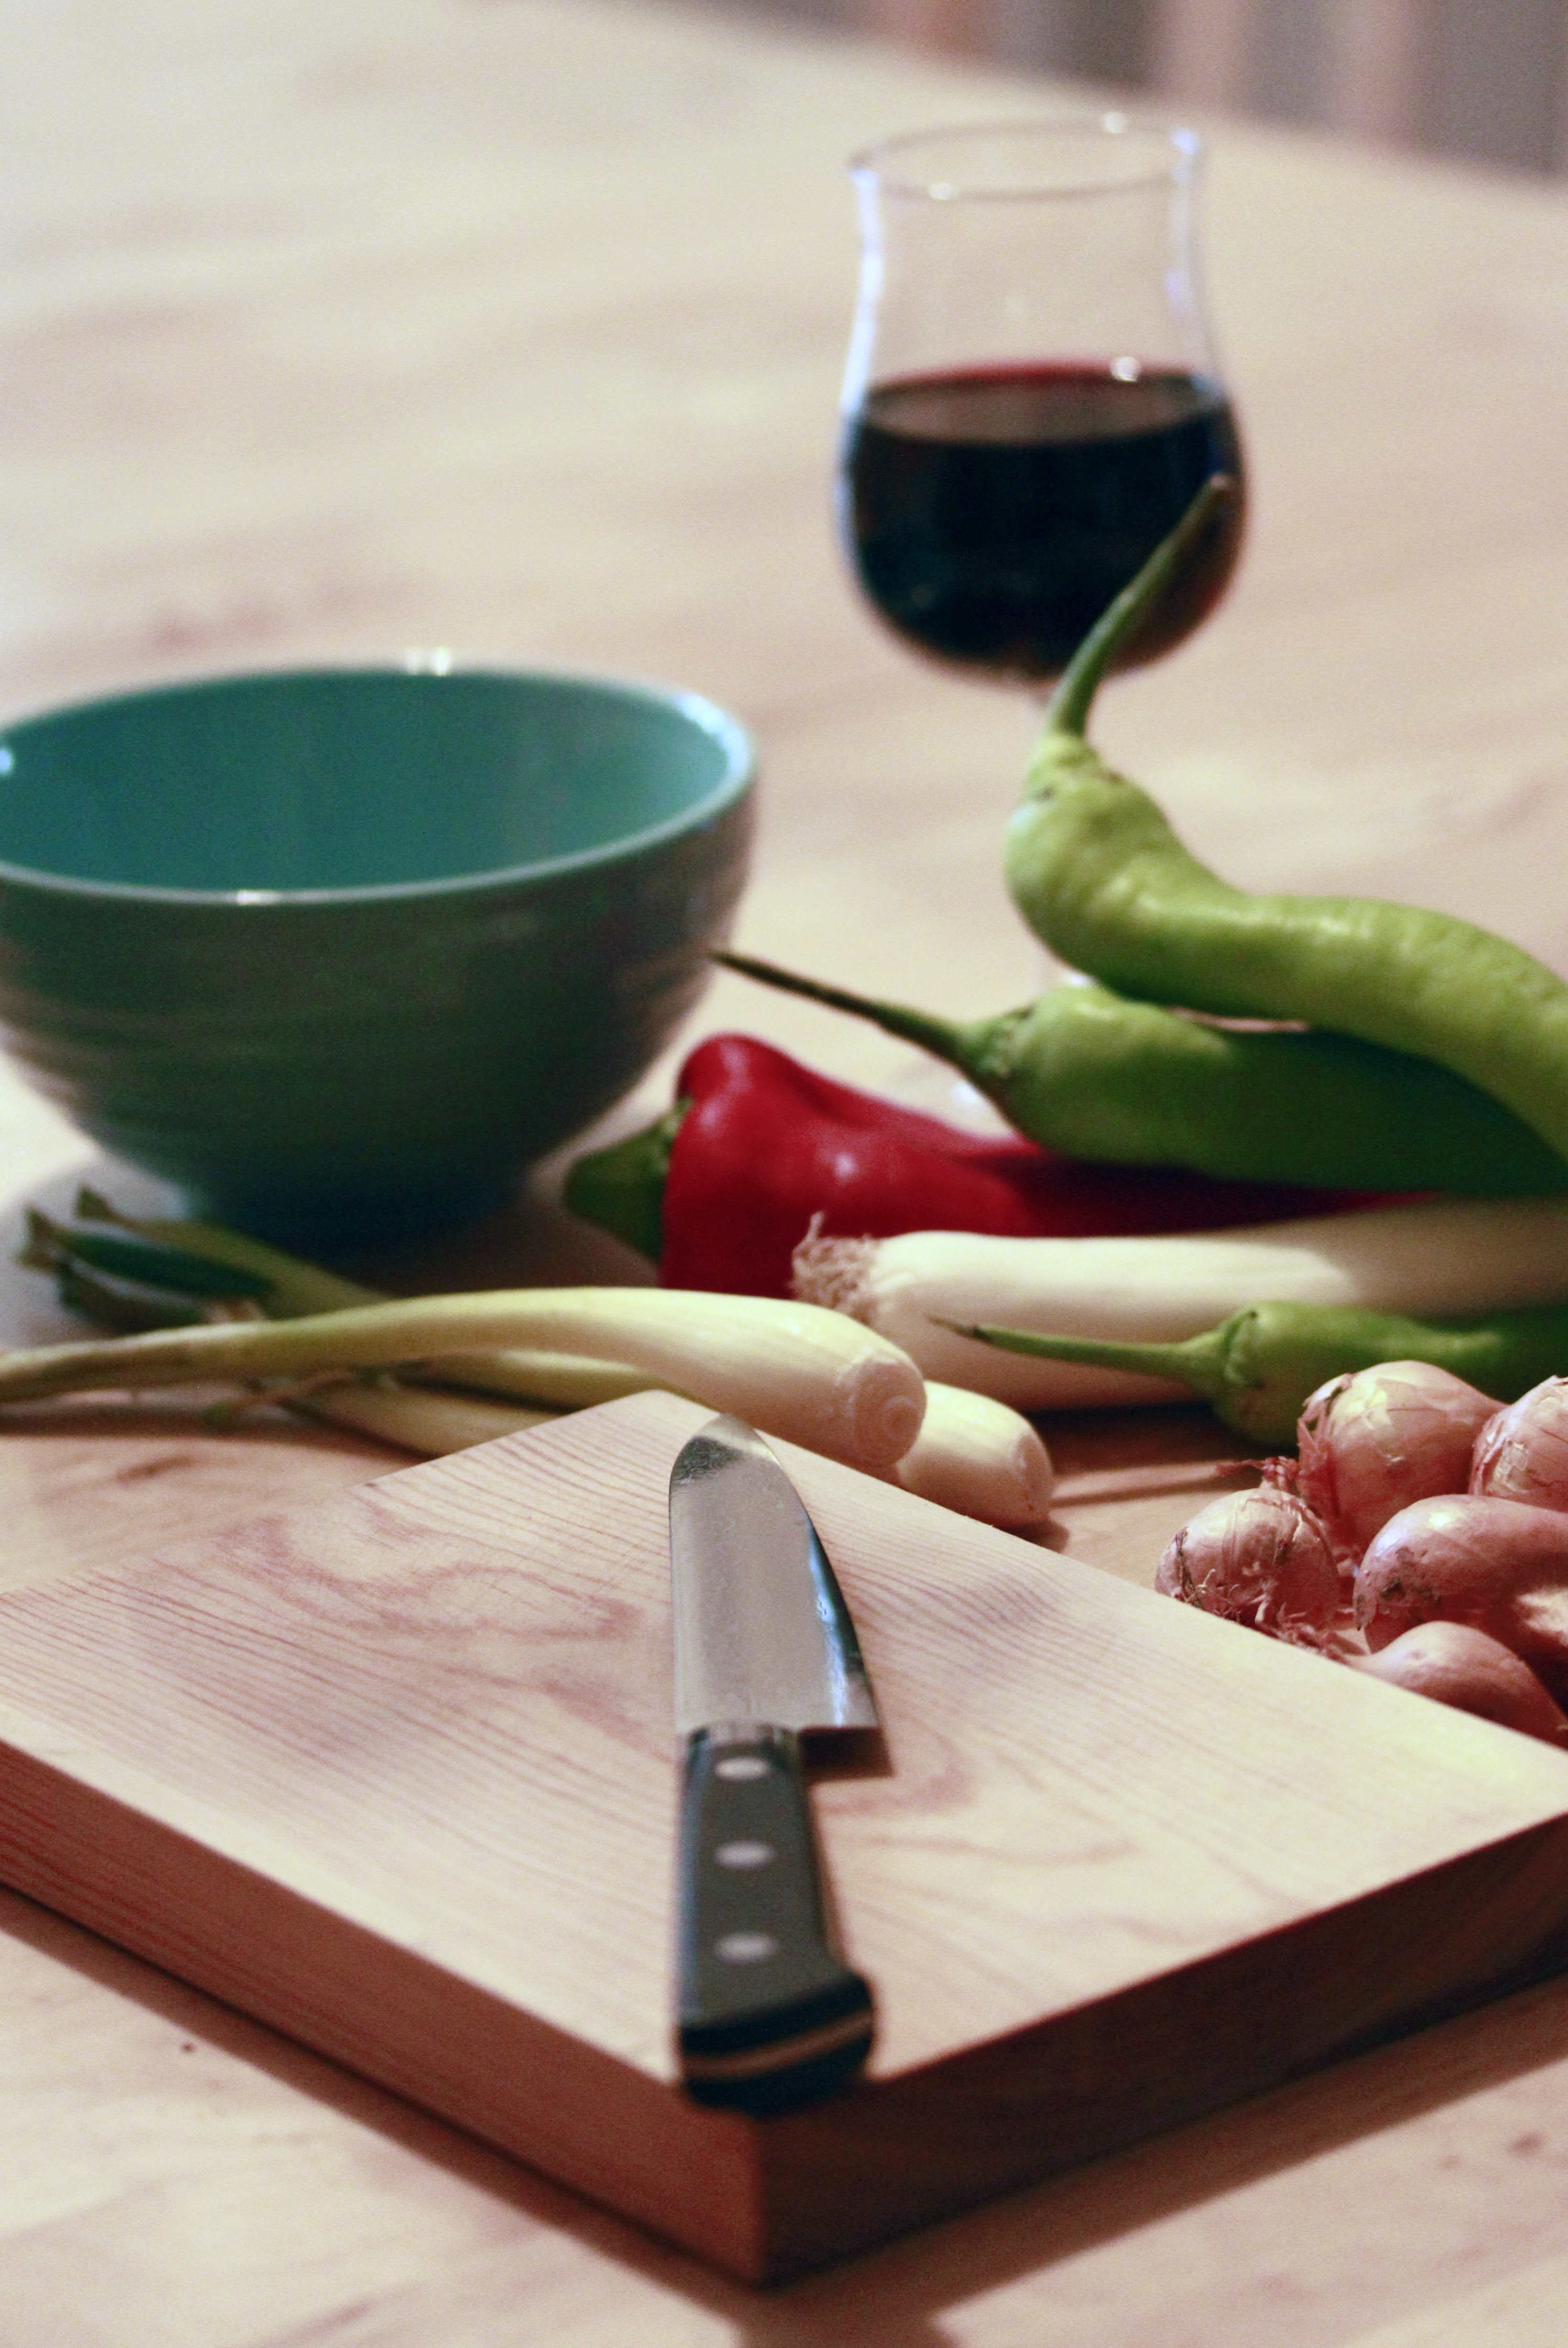
dish, meal, food, cooking, produce, vegetable, knife, wine glasses